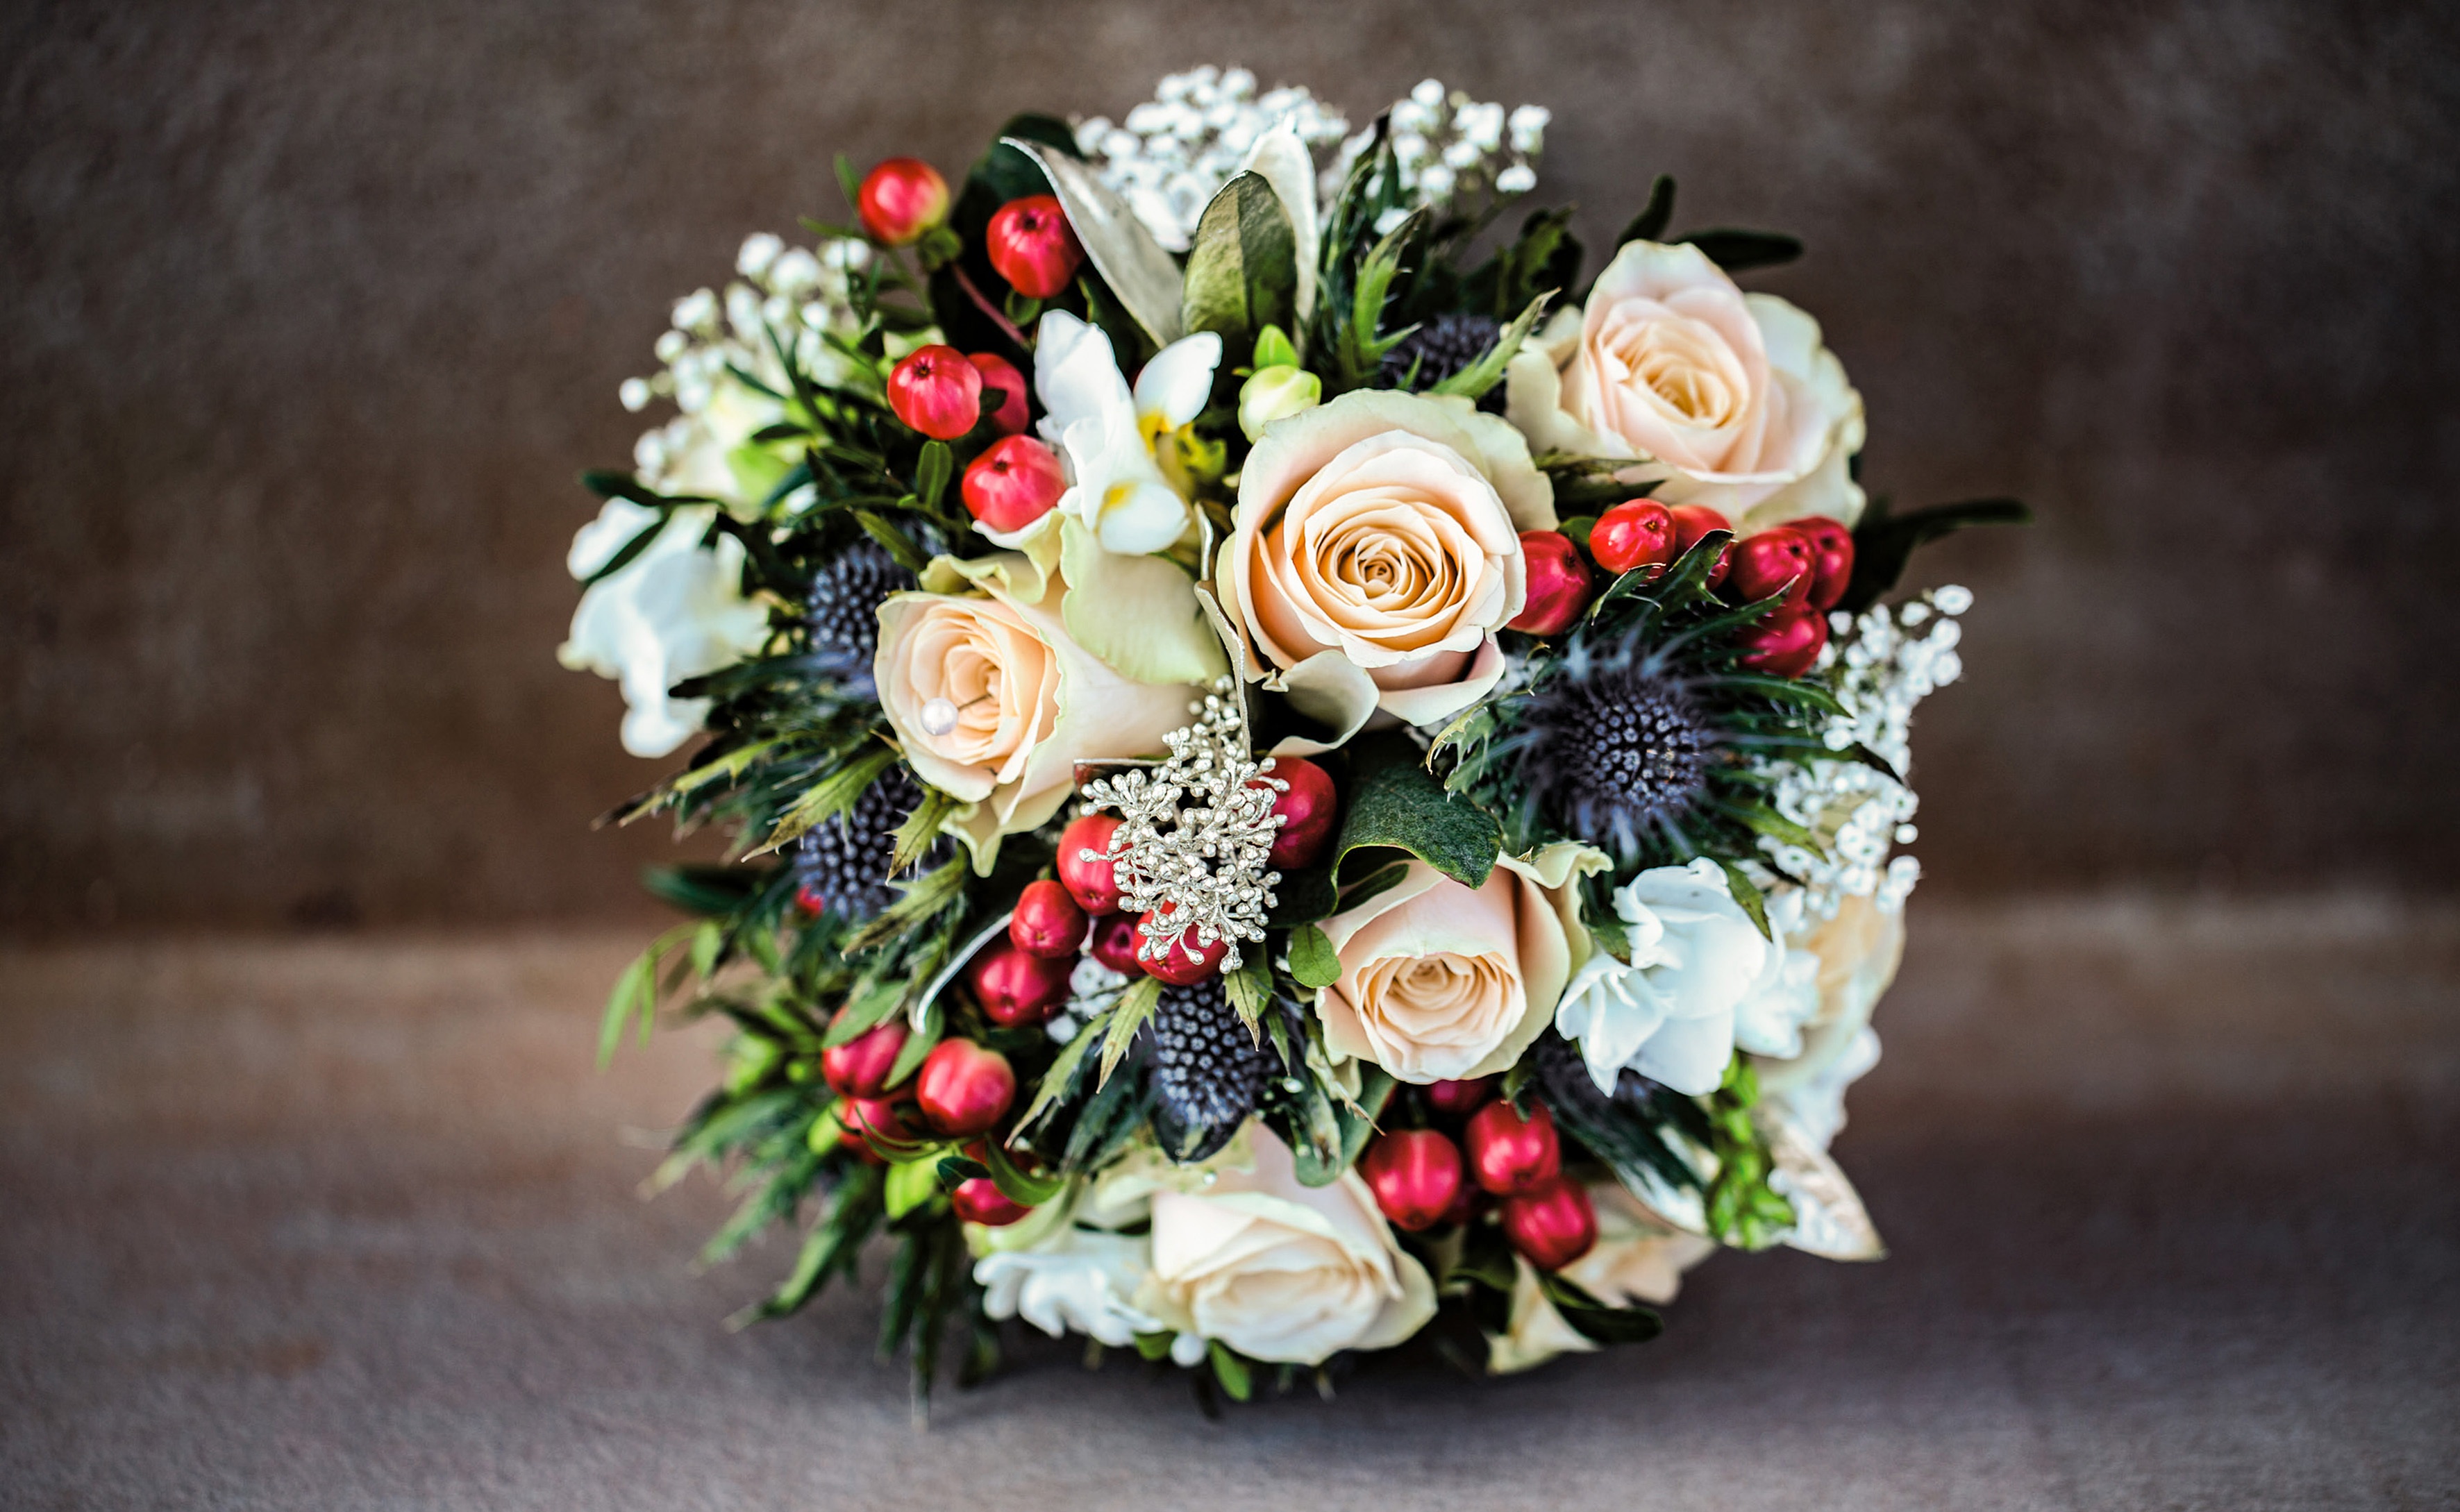
plant, flower, floral, bouquet, rose, spring, romance, wedding, elegant, valentine, floristry, flowering plant, flower bouquet, cut flowers, floral design, land plant, flower arranging